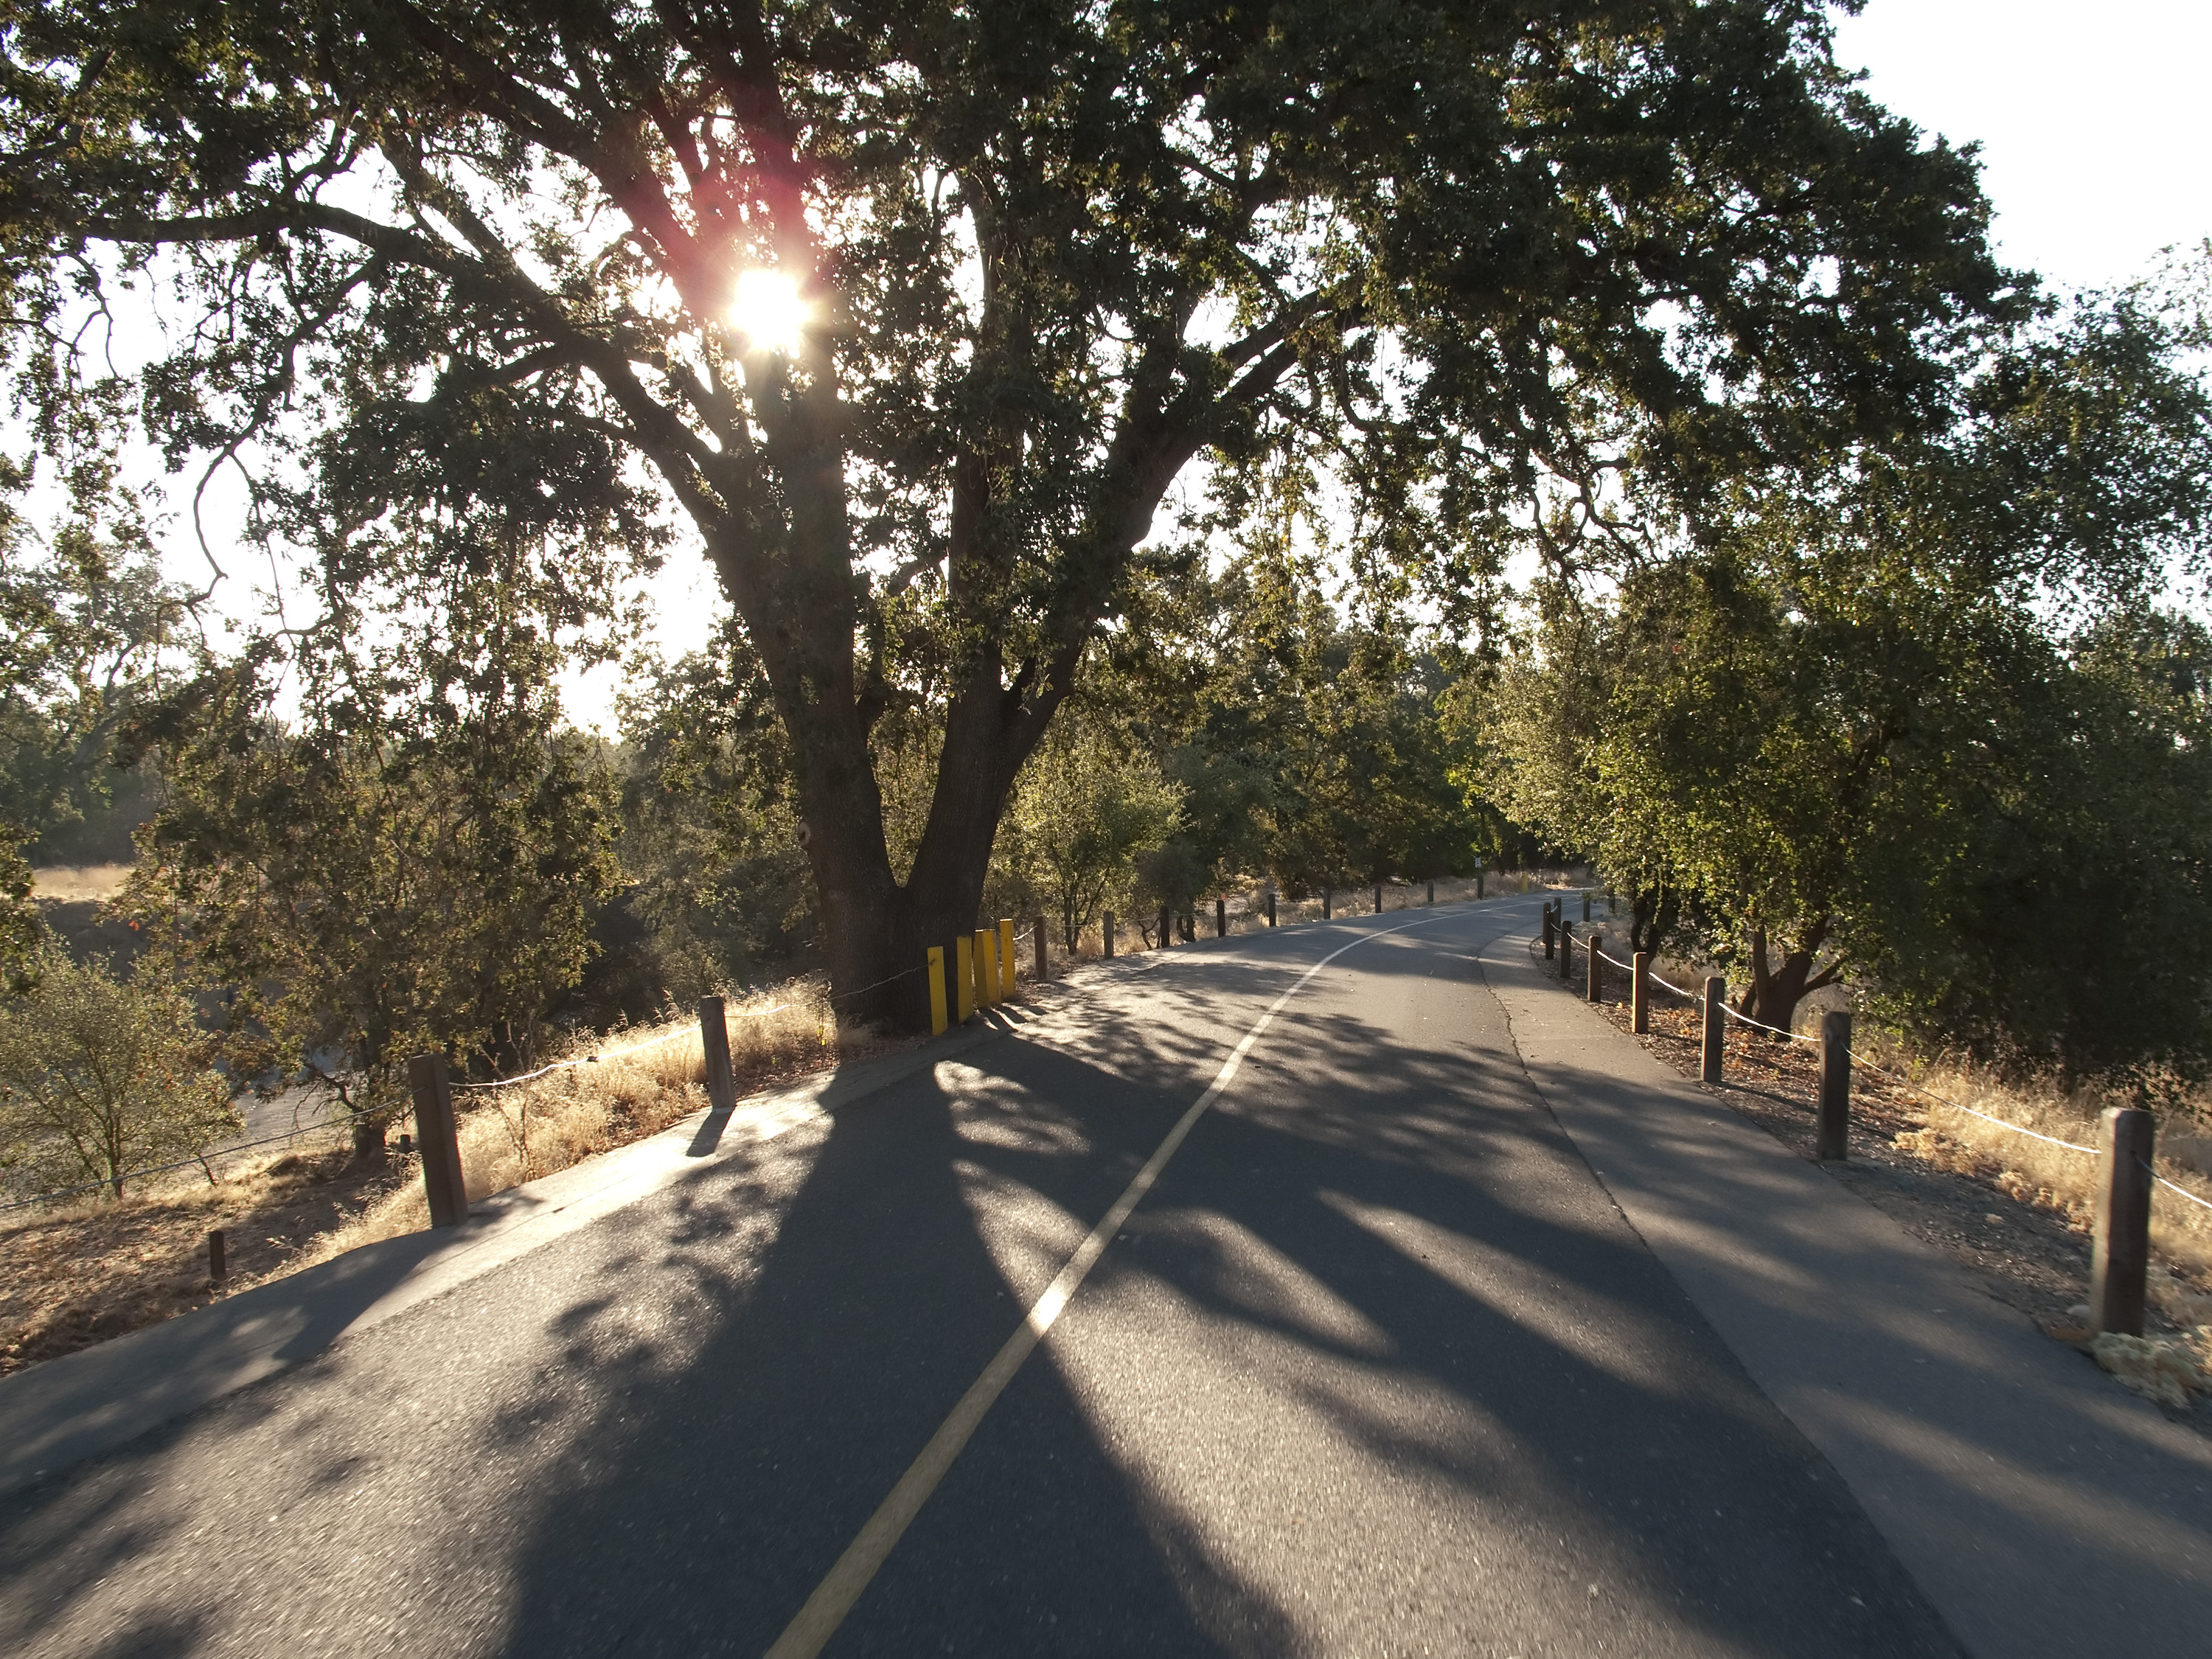
landscape, tree, plant, road, sunlight, morning, leaf, flower, autumn, park, season, oak, sacramento, americanriverparkway, woody plant